List of birds of Oregon

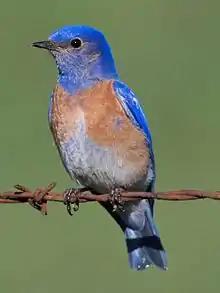
Western bluebird

Wrens are small and inconspicuous birds, except for their loud songs. They have short wings and thin down-turned bills. Several species often hold their tails upright. All are insectivorous.